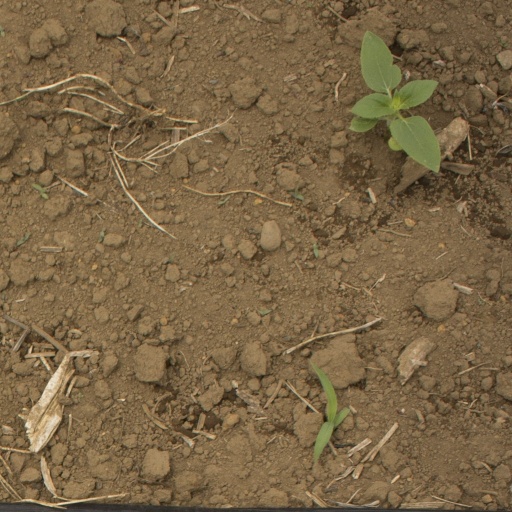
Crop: Jerusalem artichoke